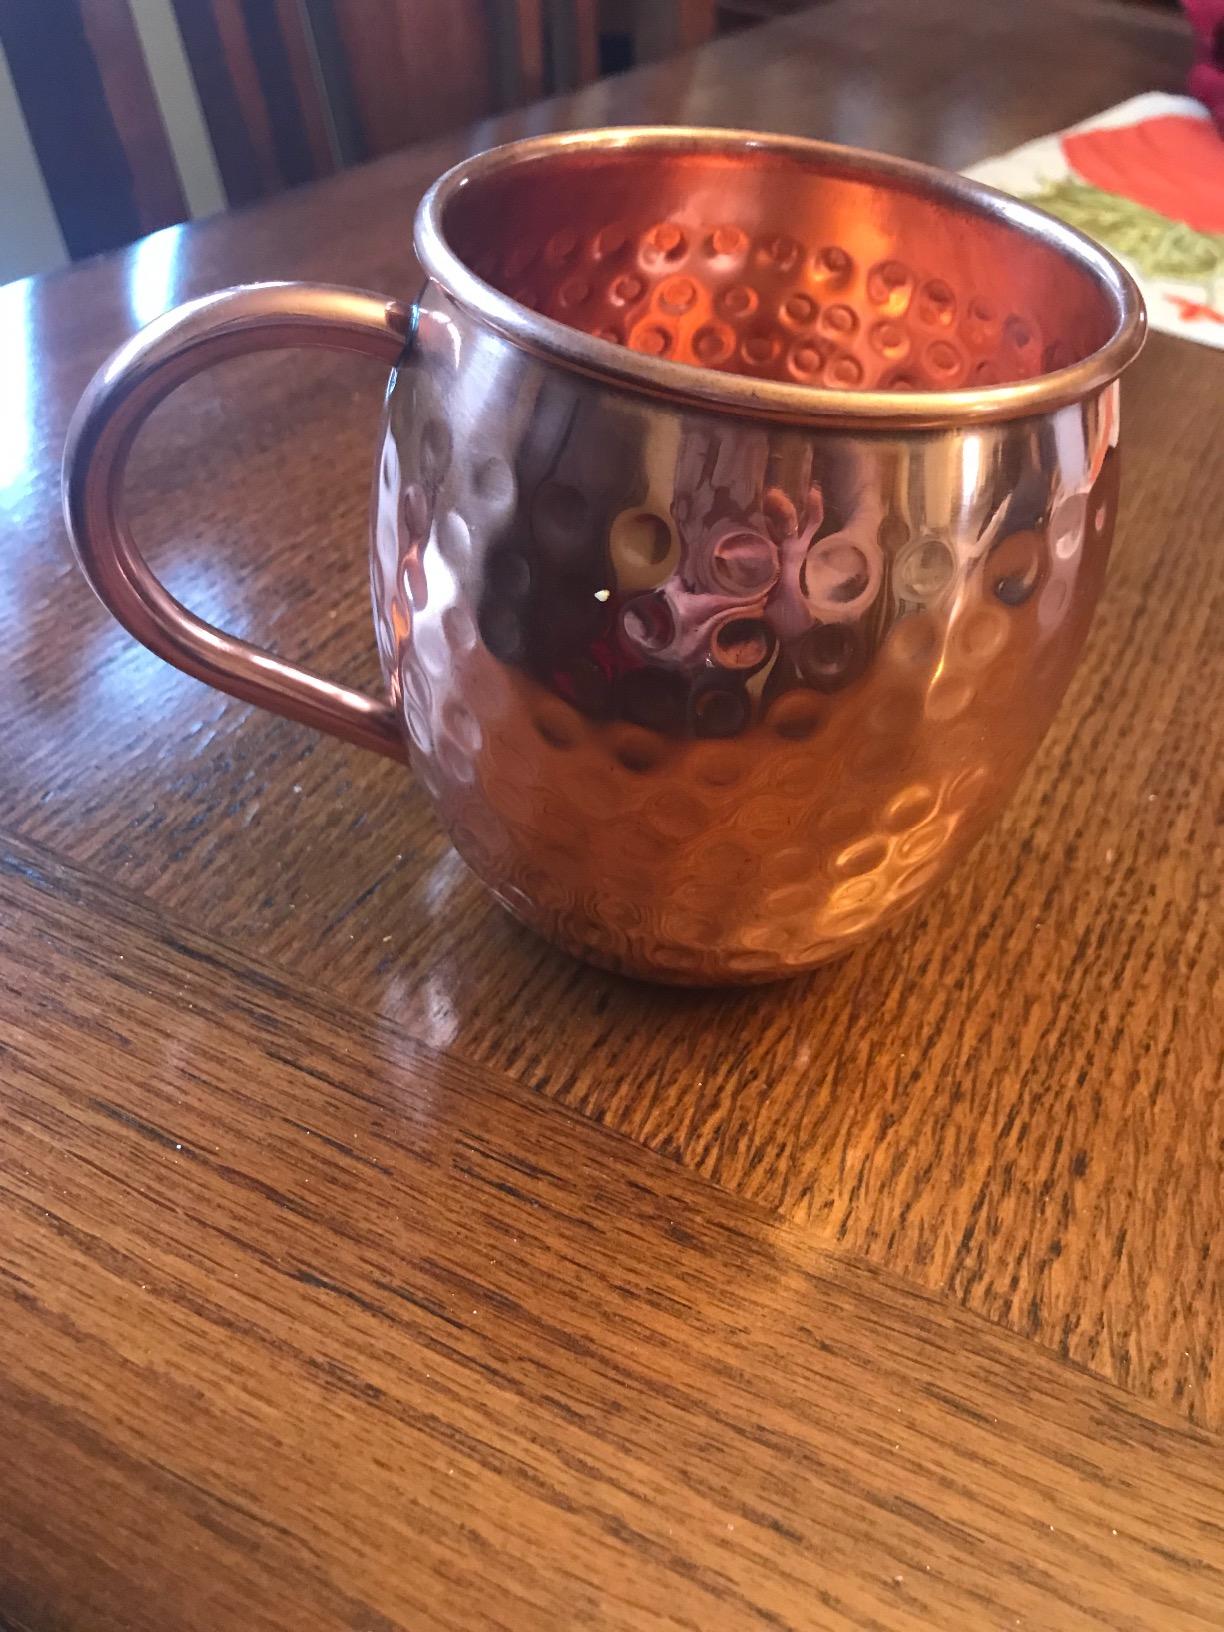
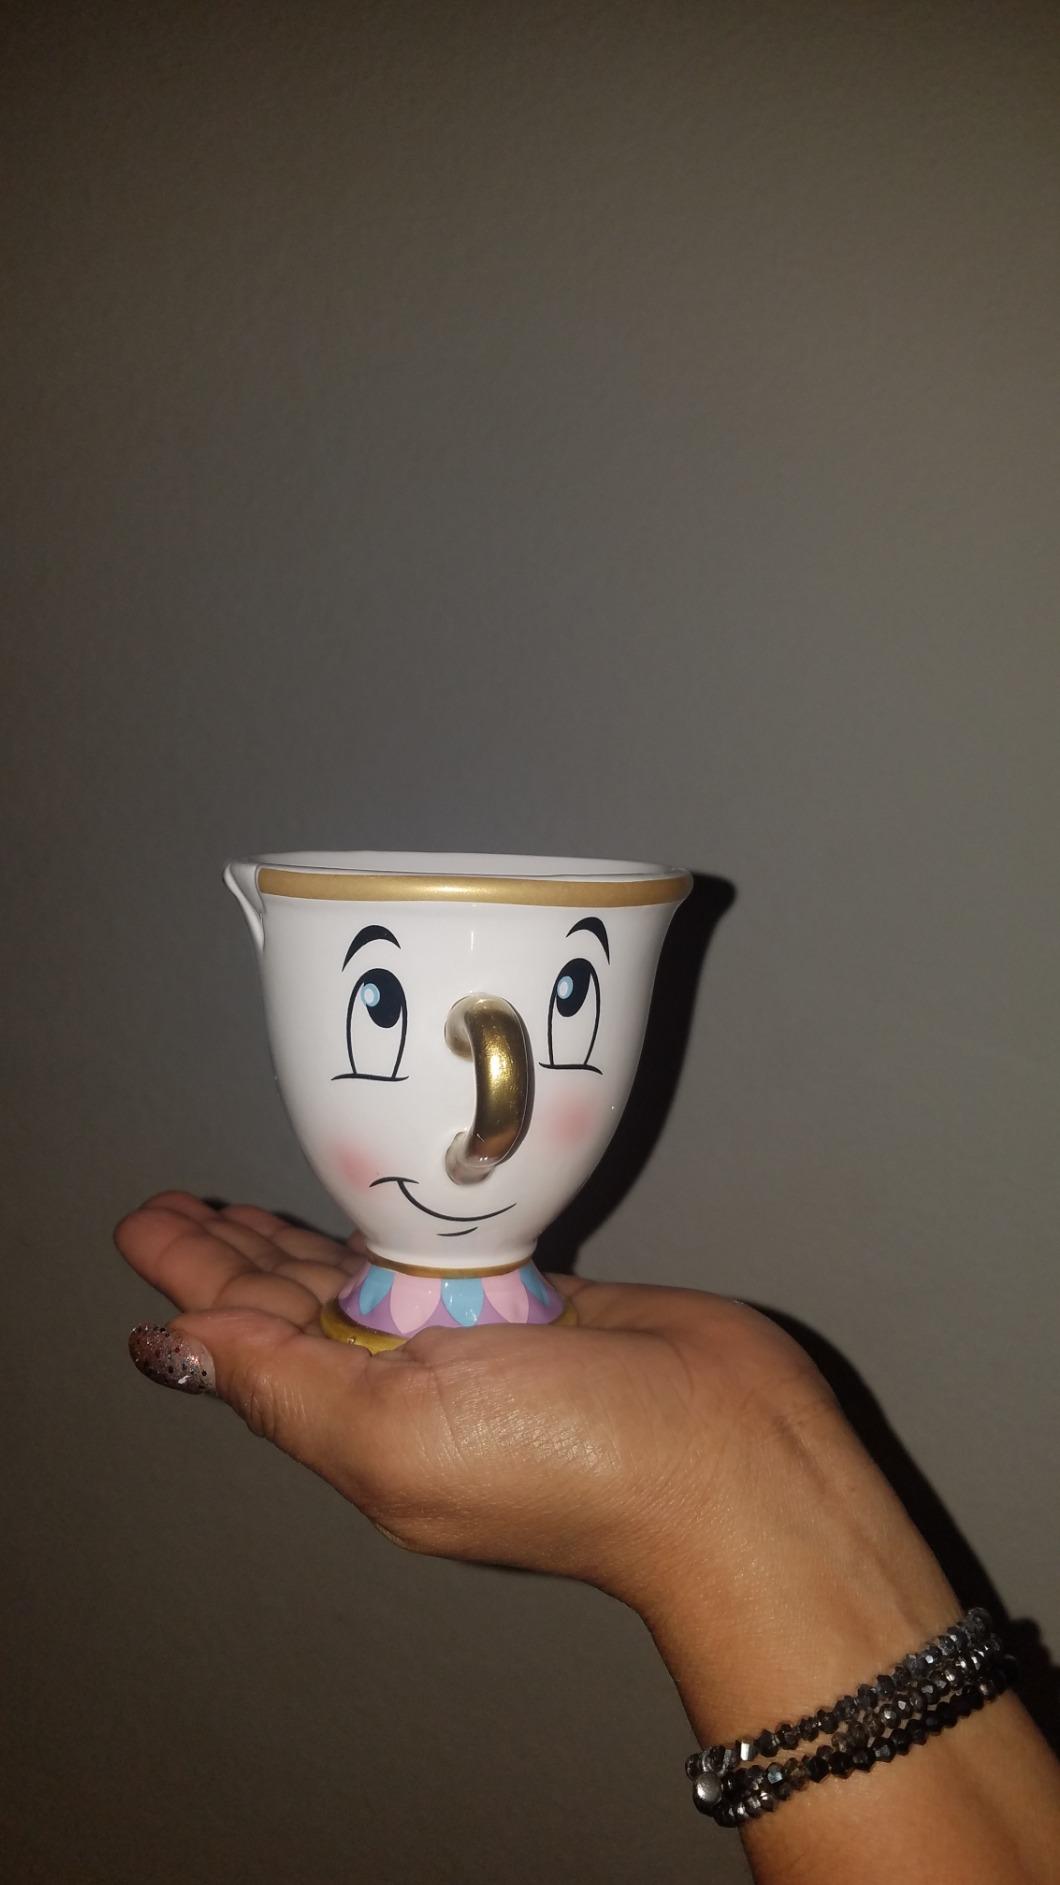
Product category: items_mug
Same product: no